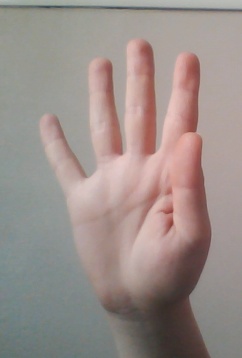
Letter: sheen